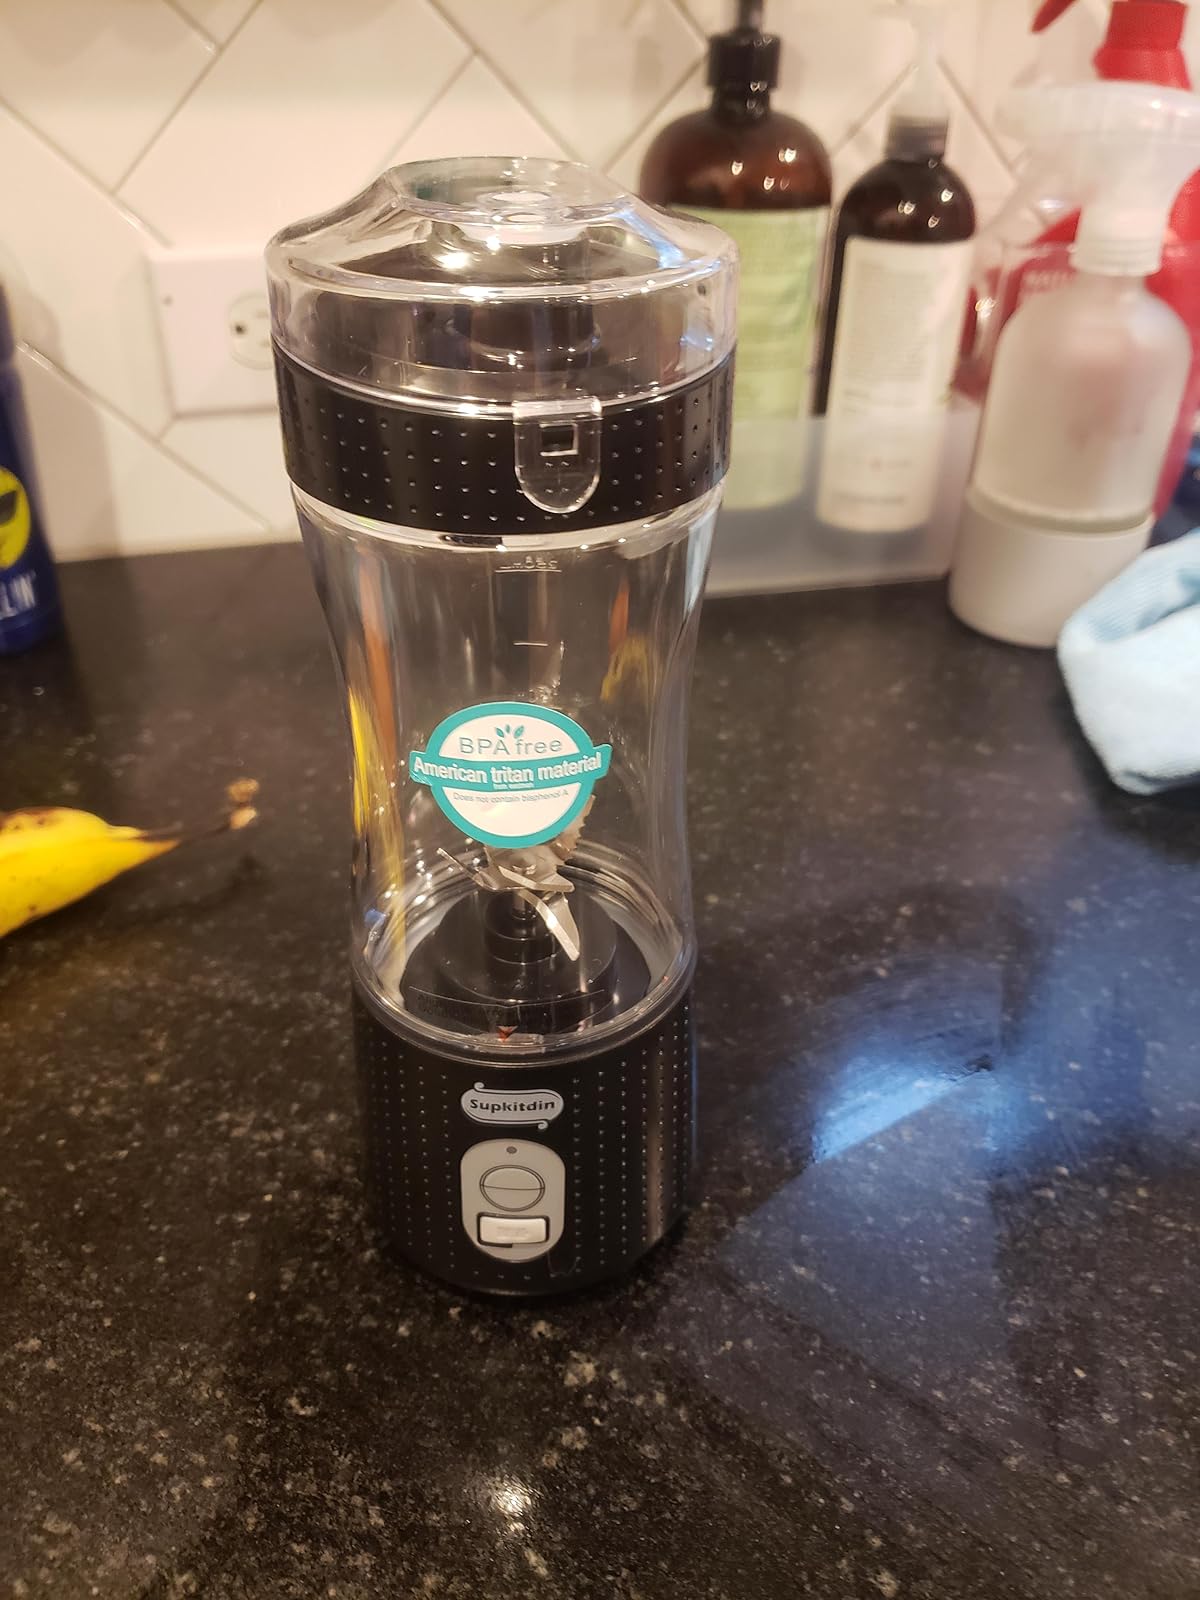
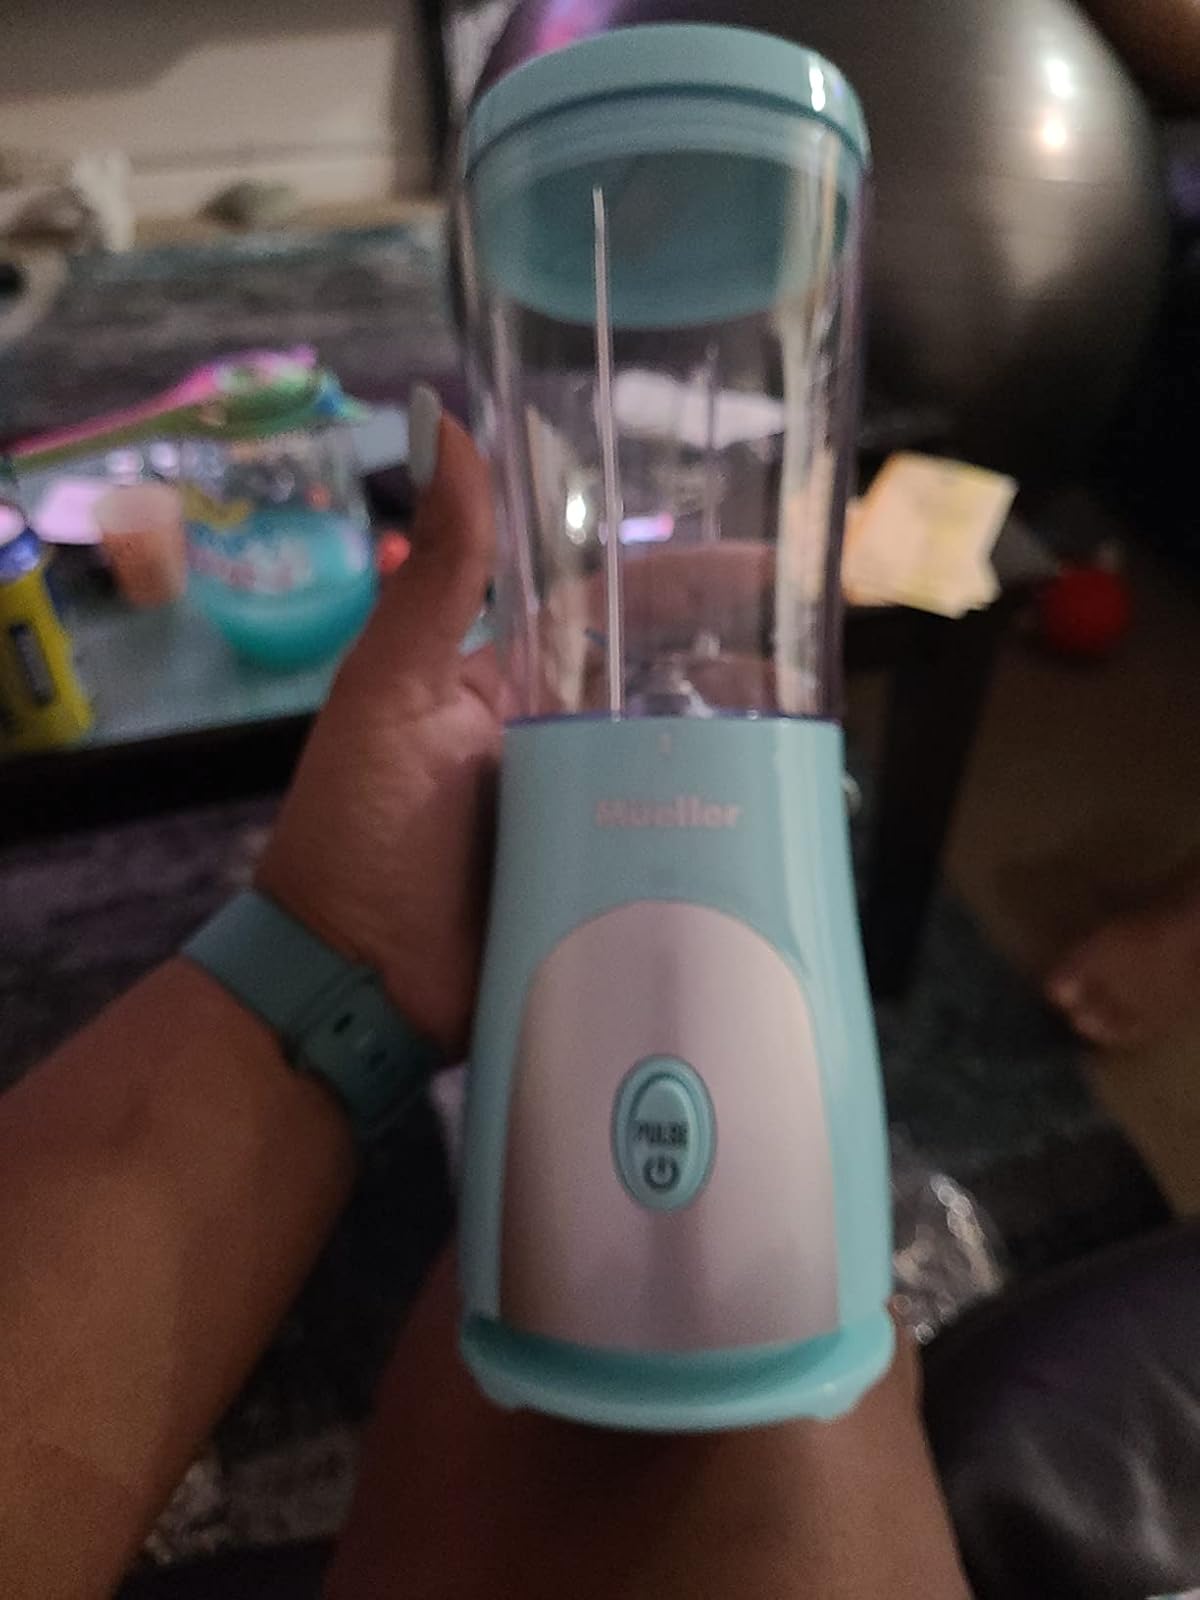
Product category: items_blender
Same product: no